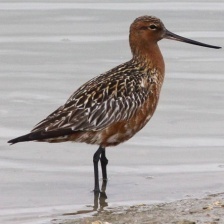
Species: BAR-TAILED GODWIT
Scientific name: LIMOSA LAPPONICA